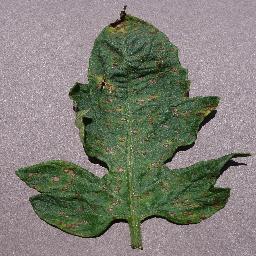
Label: Tomato___Septoria_leaf_spot